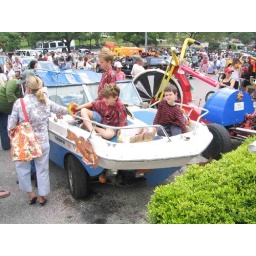
Toyboata is the boat car that appeared in Waking Life. Art Car Parade, Austin, April 2005